Mercedes D'Alessandro

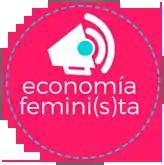
Feminist Economics logo

Between 2015 and 2019, D'Alessandro coordinated the space for communication of science "Economía Feminista" (Feminist Economics), that produces information, data, and statistical analysis about gender and workforce in Argentina. In this context, during 2016, she wrote the book "Economía feminista: cómo construir una sociedad igualitaria (sin perder el glamour)" (Feminist Economics: how to build an egalitarian society (without losing glamour)).